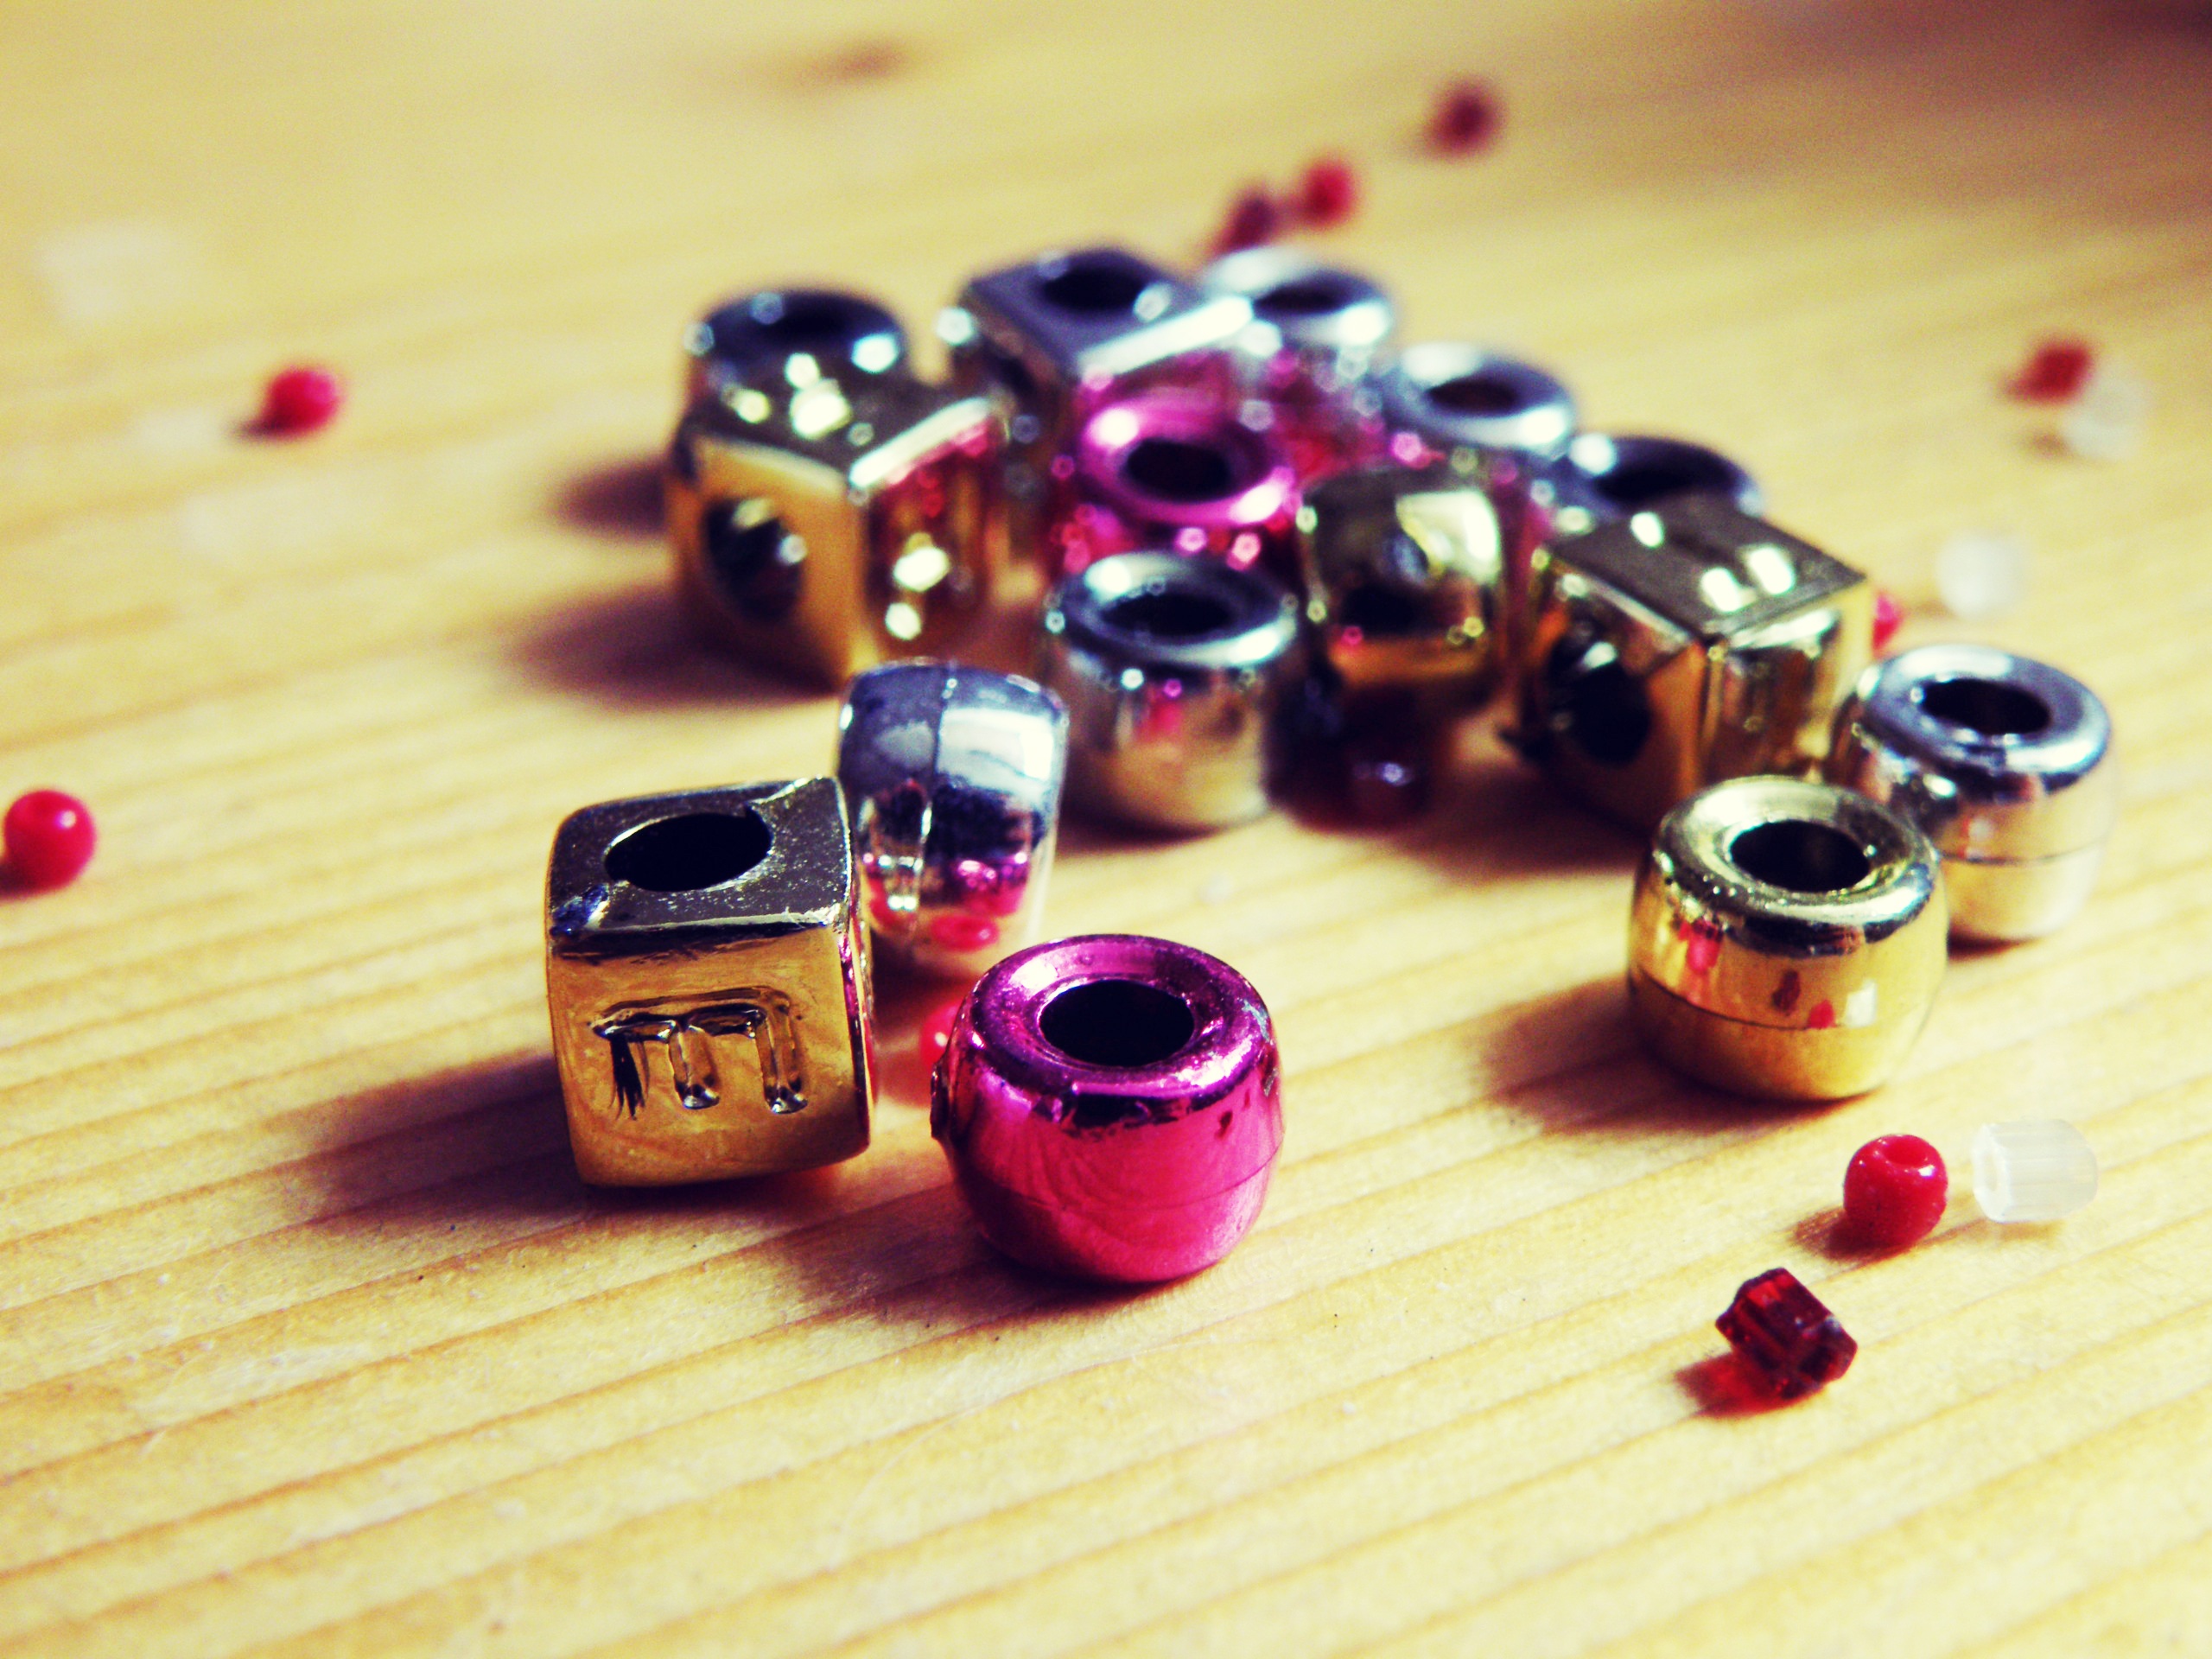
hand, purple, finger, bead, board game, jewelry, jewellery, art, components, shiny, games, shape, beads, jewelry making, fashion accessory, indoor games and sports, tabletop game